Pelota purépecha

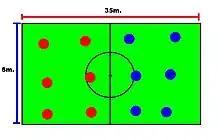
Modern pelota purépecha field

Traditionally the game is played around a block of houses or along four streets, about 6─8 metres wide and 150─200 metres long. The game has since been adapted to be played in parks. The surfaces are very diverse and they have included snow, such as played by Latin students at Cornell University.